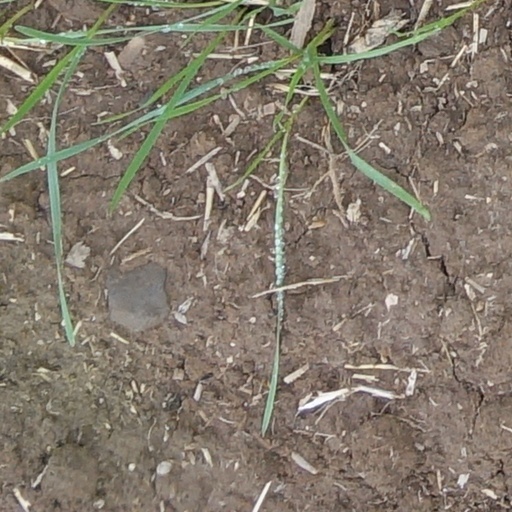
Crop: wheat